United Nations General Assembly Resolution 273

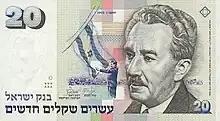
Obverse side of a 20 NIS bill, showing the raising of the Israeli Flag on the UN Building, following the resolution

United Nations General Assembly Resolution 273 was adopted on May 11, 1949, during the second part of the third session of the United Nations General Assembly, to admit the State of Israel to membership in the United Nations. It was passed following the approval of UN Security Council Resolution 69 on March 4, 1949.